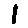
Label: 1